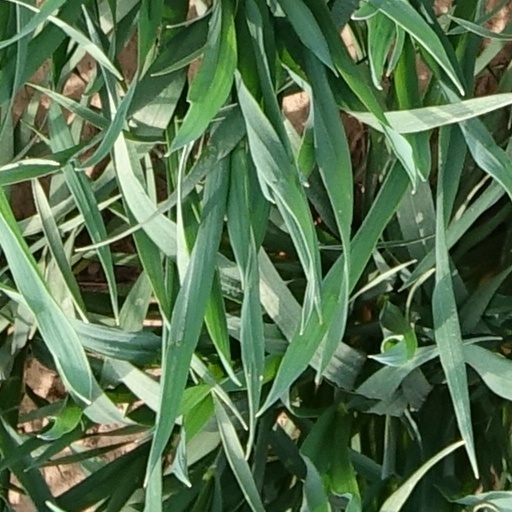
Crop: wheat